Henry Purcell

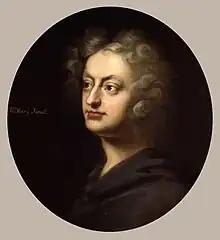
Henry Purcell by John Closterma

In 1687, he resumed his connection with the theatre by furnishing the music for John Dryden's tragedy "Tyrannick Love". In this year, Purcell also composed a march and passepied called "Quick-step", which became so popular that Lord Wharton adapted the latter to the verses of "Lillibullero". In or before January 1688, Purcell composed his anthem "Blessed are they that fear the Lord" by the express command of the King. A few months later, he wrote the music for D'Urfey's play, "The Fool's Preferment". In 1690, he composed the music for Betterton's adaptation of Fletcher and Massinger's "Prophetess" (afterwards called "Dioclesian") and Dryden's "Amphitryon". In 1691, he wrote the music for what is sometimes considered his dramatic masterpiece, "King Arthur, or The British Worthy". In 1692, he composed "The Fairy-Queen" (an adaptation of Shakespeare's "A Midsummer Night's Dream"), the score of which (his longest for theatre) was rediscovered in 1901 and published by the Purcell Society. "The Indian Queen" followed in 1695, in which year he also wrote songs for Dryden and Davenant's version of Shakespeare's "The Tempest" (recently, this has been disputed by music scholars), probably including "Full fathom five" and "Come unto these yellow sands". "The Indian Queen" was adapted from a tragedy by Dryden and Sir Robert Howard. In these semi-operas (another term for which at the time was "dramatic opera"), the main characters of the plays do not sing but speak their lines: the action moves in dialogue rather than recitative. The related songs are sung "for" them by singers, who have minor dramatic roles.